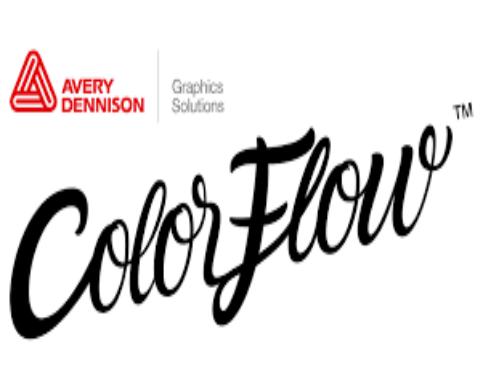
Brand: avery dennison-1
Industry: Others